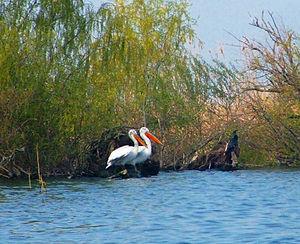
Pélican frisé dans le Delta du Danube.